Question: Please indicate a possible affordance area of the bottle that can be used for holding
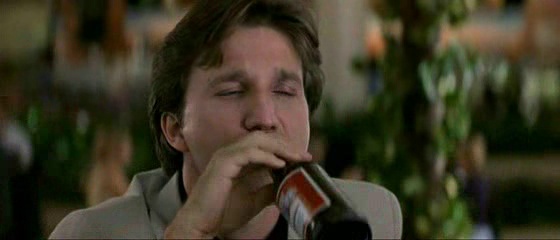
Answer: [267.5, 157, 371.5, 238]